Frasch process

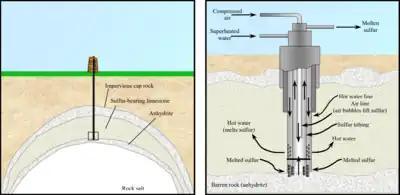
Illustration that shows the structure of a sulfur-containing salt dome and the details of the Frasch pump used to extract the sulfur from underground formations. Superheated water is pumped into the formation to melt the sulfur. The molten sulfur is lifted to the surface with compressed air.

In 1867, miners discovered sulfur in the caprock of a salt dome in Calcasieu Parish, Louisiana, but it was beneath quicksand, which prevented mining. In 1894 the German-born American chemist, Herman Frasch (1852–1914), devised his Frasch method of sulfur removal using pipes to bypass the quicksand. This replaced the inefficient and polluting Sicilian method. The process proved successful, on December 24, 1894, when the first molten sulfur was brought to the surface. The Union Sulphur Company was incorporated in 1896 to utilize the process. However, the high cost of fuel needed to heat the water made the process uneconomic until the 1901 discovery of the Spindletop oil field in Texas provided cheap fuel oil to the region. The Frasch process began economic production at Sulphur Mines, Louisiana in 1903.